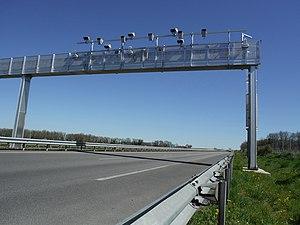
Portique Écotaxe. Coordonnées GPS
Le mouvement des Bonnets rouges est un mouvement de protestation apparu en Bretagne en octobre 2013, en réaction la taxe poids lourds et aux nombreux plans sociaux de l'agroalimentaire. Cette mobilisation massive pour l’emploi et contre l’écotaxe en Bretagne déstabilise le gouvernement, au point de conduire le Premier ministre à annoncer, en moins de deux mois, une grande réforme fiscale et un « Pacte d'avenir pour la Bretagne ». Après deux grandes manifestations de masse à Quimper et à Carhaix-Plouguer en novembre 2013, il se prolonge sous la forme d'un collectif et de comités locaux.